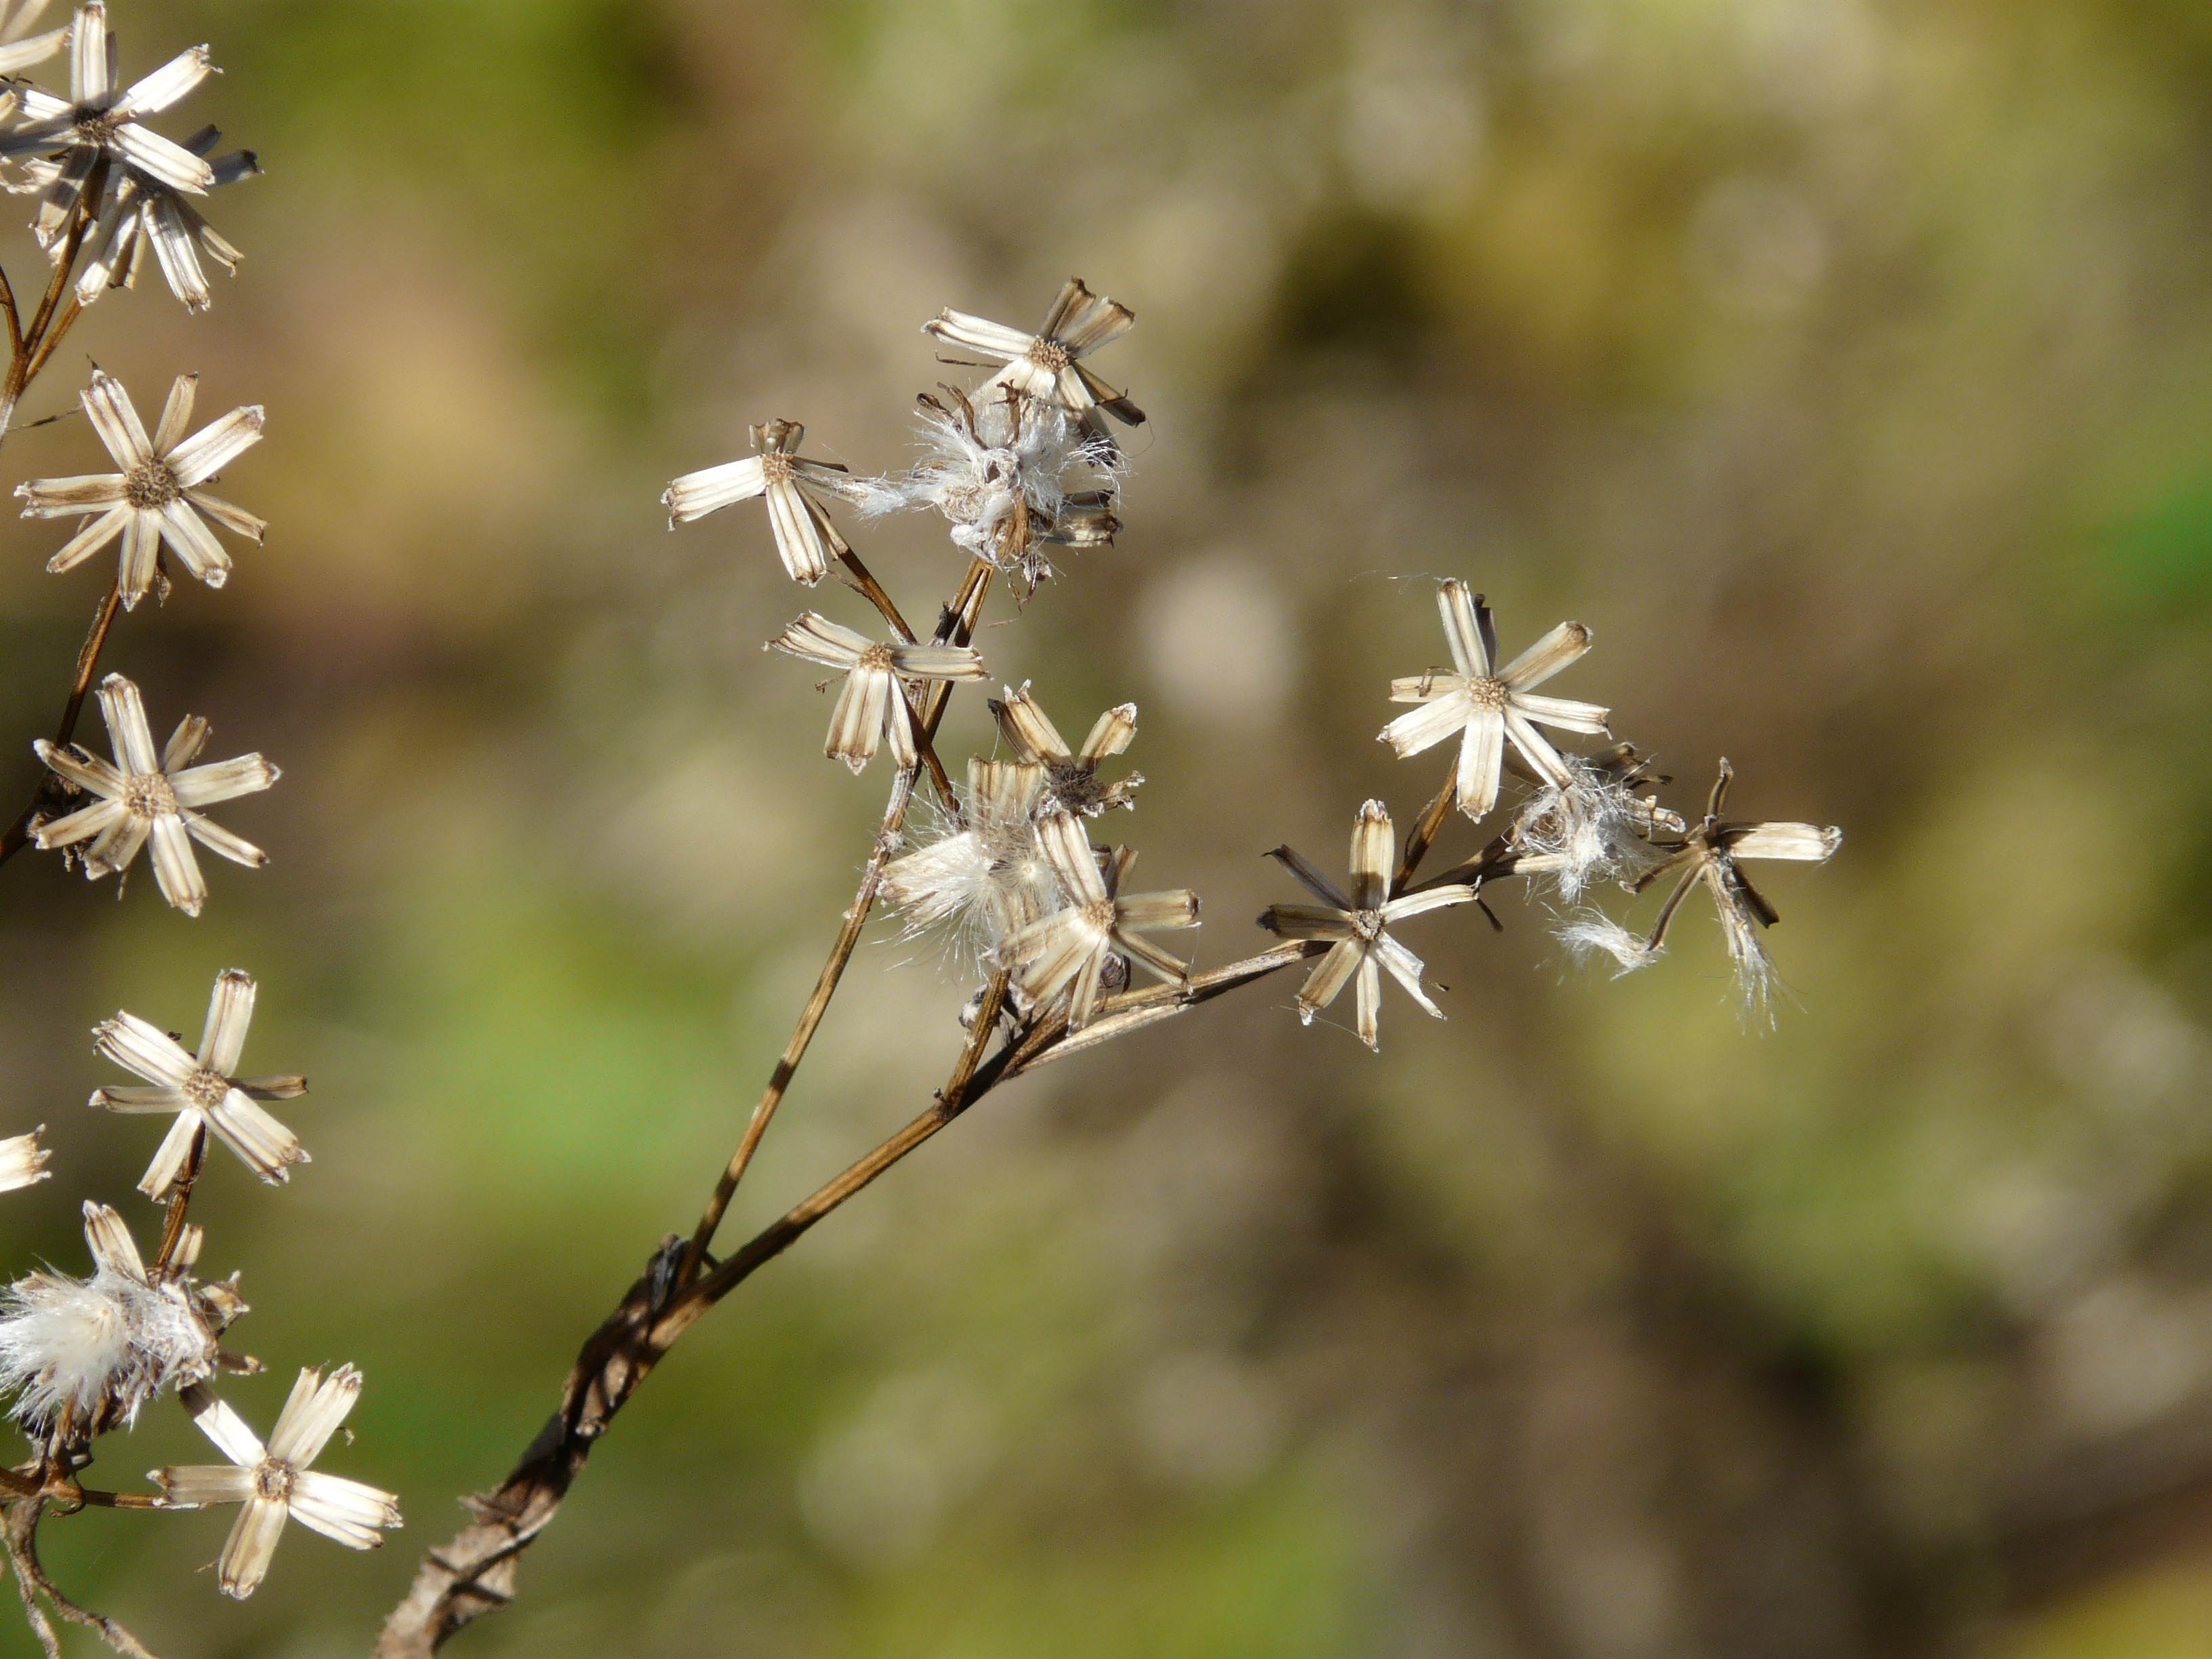
tree, nature, grass, branch, blossom, plant, star, leaf, arid, flower, spring, produce, botany, flora, twig, wildflower, close up, seeds, shrub, asteraceae, groundsel, faded, composites, macro photography, woolly, flowering plant, trockenblume, land plant, fuchssches greiskraut, senecio ovatus, fuchs greiskraut, bald hain greiskraut, senecio fuchsii